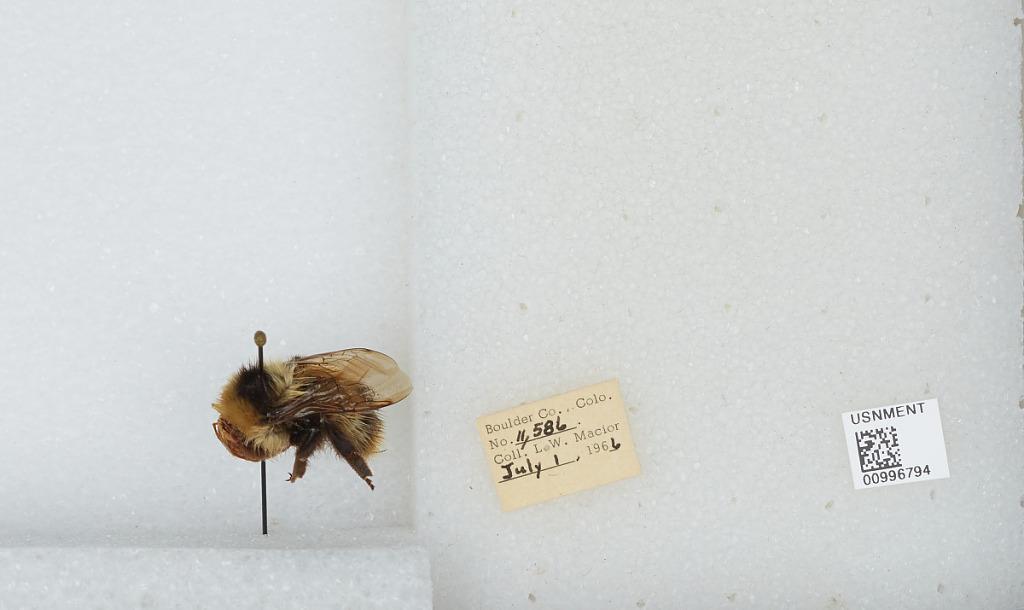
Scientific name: Bombus (Alpinobombus) balteatus Dahlbom
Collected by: L. Macior
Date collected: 1966-7-1
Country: United States
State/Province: Colorado
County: Boulder
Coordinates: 40.0275, -105.252